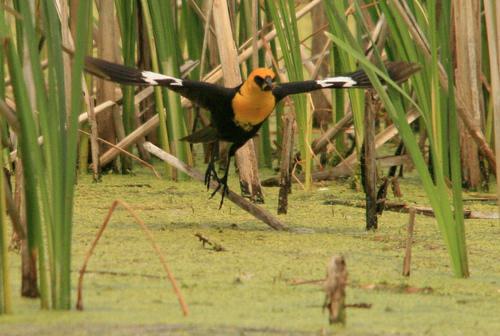
A photo of a yellow headed blackbird